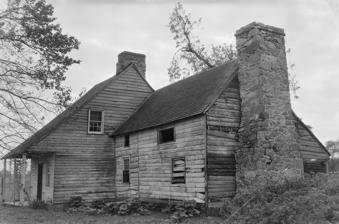
Building: Peter Burr House
Country: United States of America
Year built: 1755
Historic house in West Virginia, United States United States historic place Peter Burr House U.S. National Register of Historic Places Peter Burr House Show map of West Virginia Show map of the United States Nearest city Shenandoah Junction, West Virginia Coordinates 39°21′34.88″N 77°51′24.58″W / 39.3596889°N 77.8568278°W / 39.3596889; -77.8568278 Built 1751 Architect Burr, Peter, II Architectural style Colonial NRHP reference No. 82004322 Added to NRHP April 9, 1982 The Peter Burr House was built between 1751 and 1755 near present-day Shenandoah Junction, West Virginia , making it one of the oldest houses in West Virginia . Burr, whose first cousin was Aaron Burr , was one of the first settlers in the area.  It is the oldest surviving post-and-beam-construction house in West Virginia. The 9.5-acre (3.8 ha) property was acquired from Burr family descendants in the 1990s and has been under restoration by Jefferson County Historic Landmarks Commission. Description The taller section of the house is the oldest, with brick filling in between log framing, covered with hand-riven clapboards. The steeply-pitched roof overhangs the larger section on both the north and south elevations. An addition, lower in height, dates to 1804, and features a large limestone chimney. A two-story springhouse lies to the west of the main house. The oldest portion of the Burr house has a hall-and-parlor arrangement, with the hall and parlor reversed from their usual precedence, so that the parlor is at the front door. A log kitchen was built in the 18th century, which was attached to the core of the house in 1813 with an intervening room. History Peter Burr II was born in Connecticut, cousin of Aaron Burr , and was granted more than 800 acres (320 ha) in 1751 after arriving in Virginia in the late 1740s. Burr lived on the property until his death in 1795. As a cousin of Burr, and an associate of nearby landowners and soldiers Charles Lee and Horatio Gates , Burr was an opponent of the Washington family , who also owned land in the area. The Jefferson County Historic Landmarks Commission has built a replica barn on the property. References